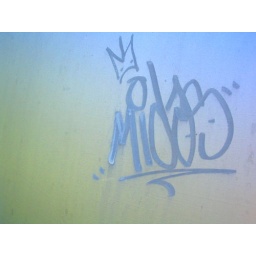
A tag on a junction box by a railroad crossing in my neighborhood.